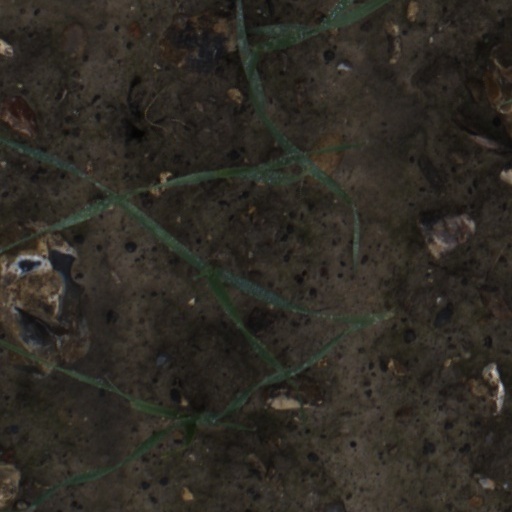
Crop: wheat